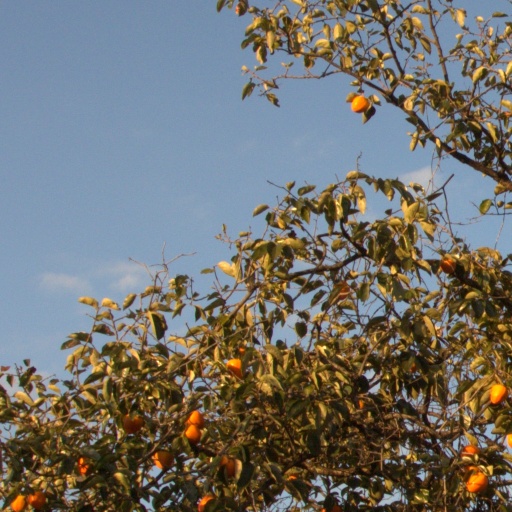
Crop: grape